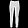
Label: Trouser